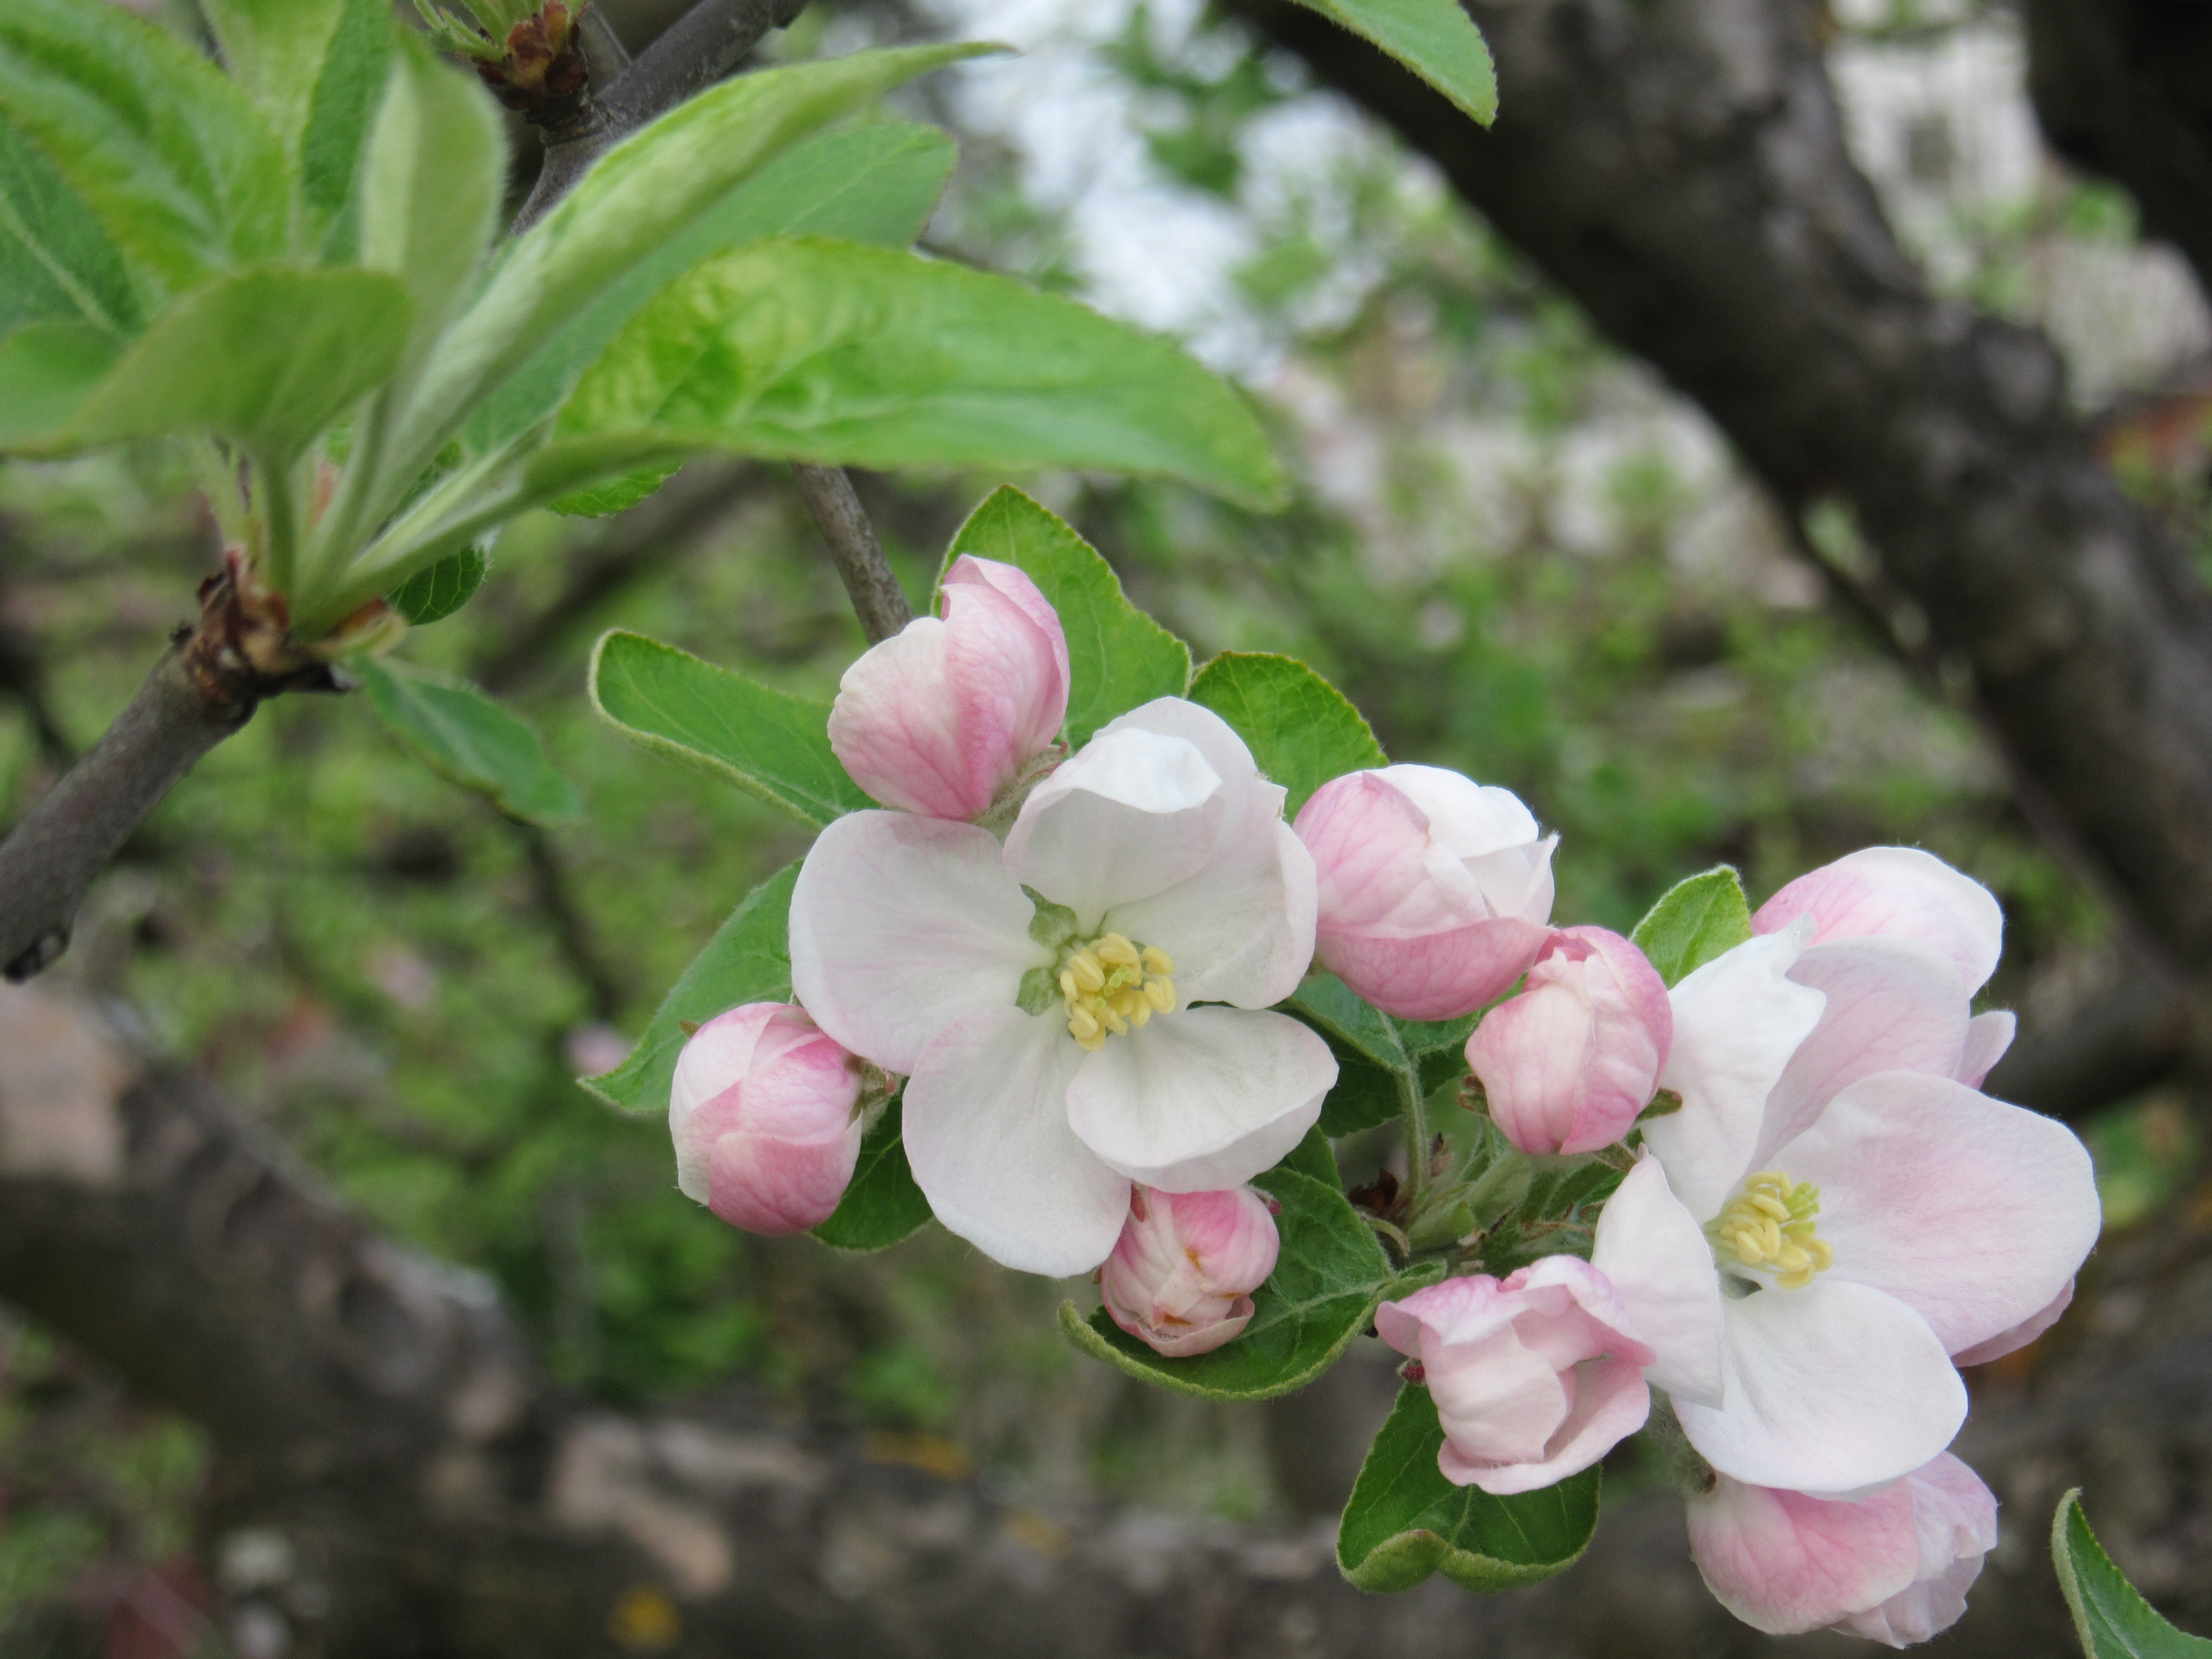
nature, branch, blossom, plant, white, fruit, flower, bloom, food, spring, produce, evergreen, botany, garden, pink, flora, shrub, fruit tree, apple blossom, flowering plant, land plant